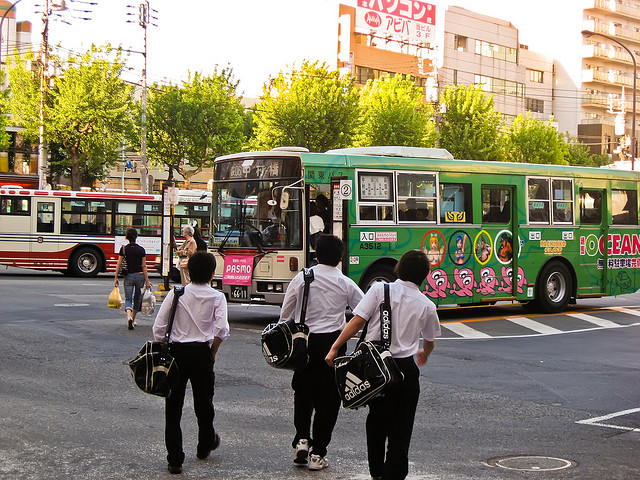
A group of three men standing next to a green city bus.

A green city bus with dolphins on it

Three men walking towards a green bus in the street.

Three young men with gym bags walk towards a bus.